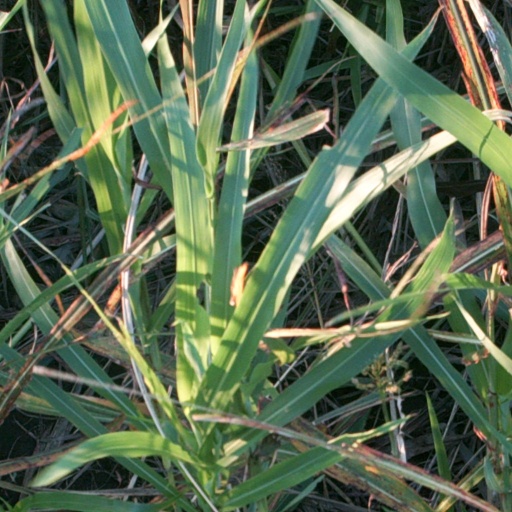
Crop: sorghum